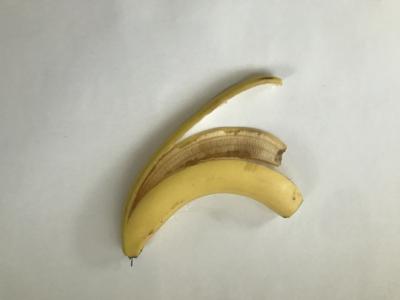
Label: generalcompost